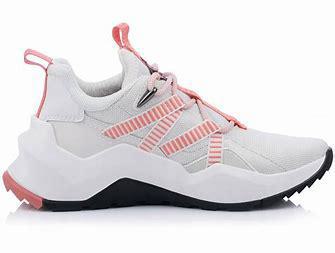
Brand: Timberland
Model: Madbury